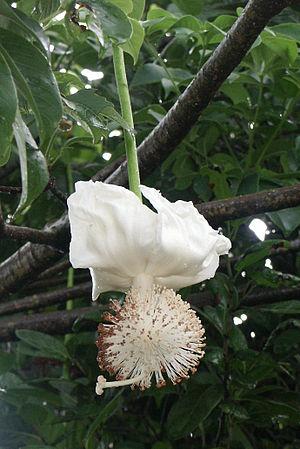
Le Baobab africain est la plus connue des huit espèces de baobabs. C'est un arbre africain à caudex du genre Adansonia et de la famille des Bombacacées, selon la classification classique, ou des Malvacées, selon la classification phylogénétique. Sacré pour plusieurs cultures, c'est aussi un arbre à palabres qu'il est malvenu ou sacrilège de couper. C’est l’arbre typique de l’Afrique tropicale sèche et l’emblème du Sénégal et de la Guinée.